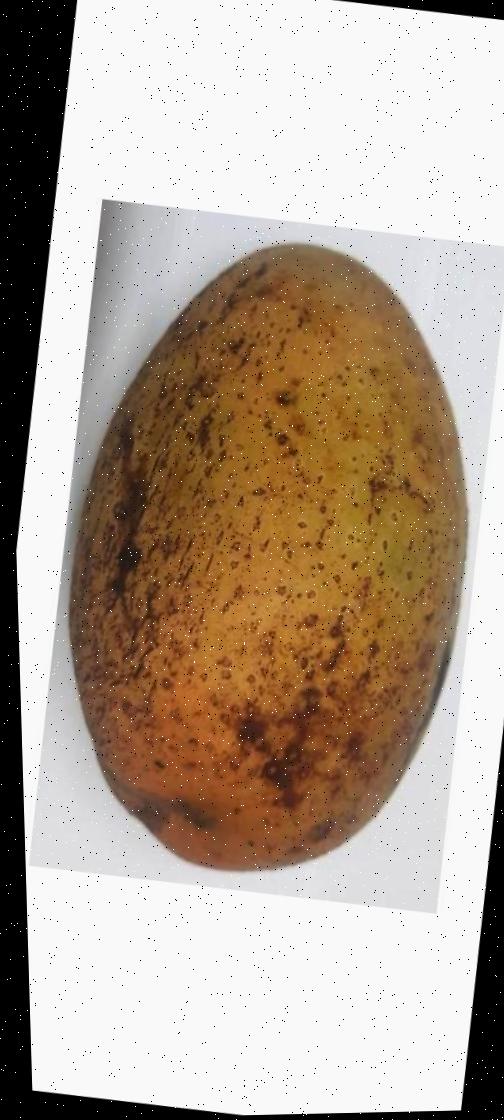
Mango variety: Ashshina Classic